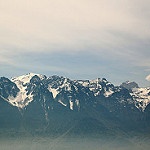
Scene: Outdoor